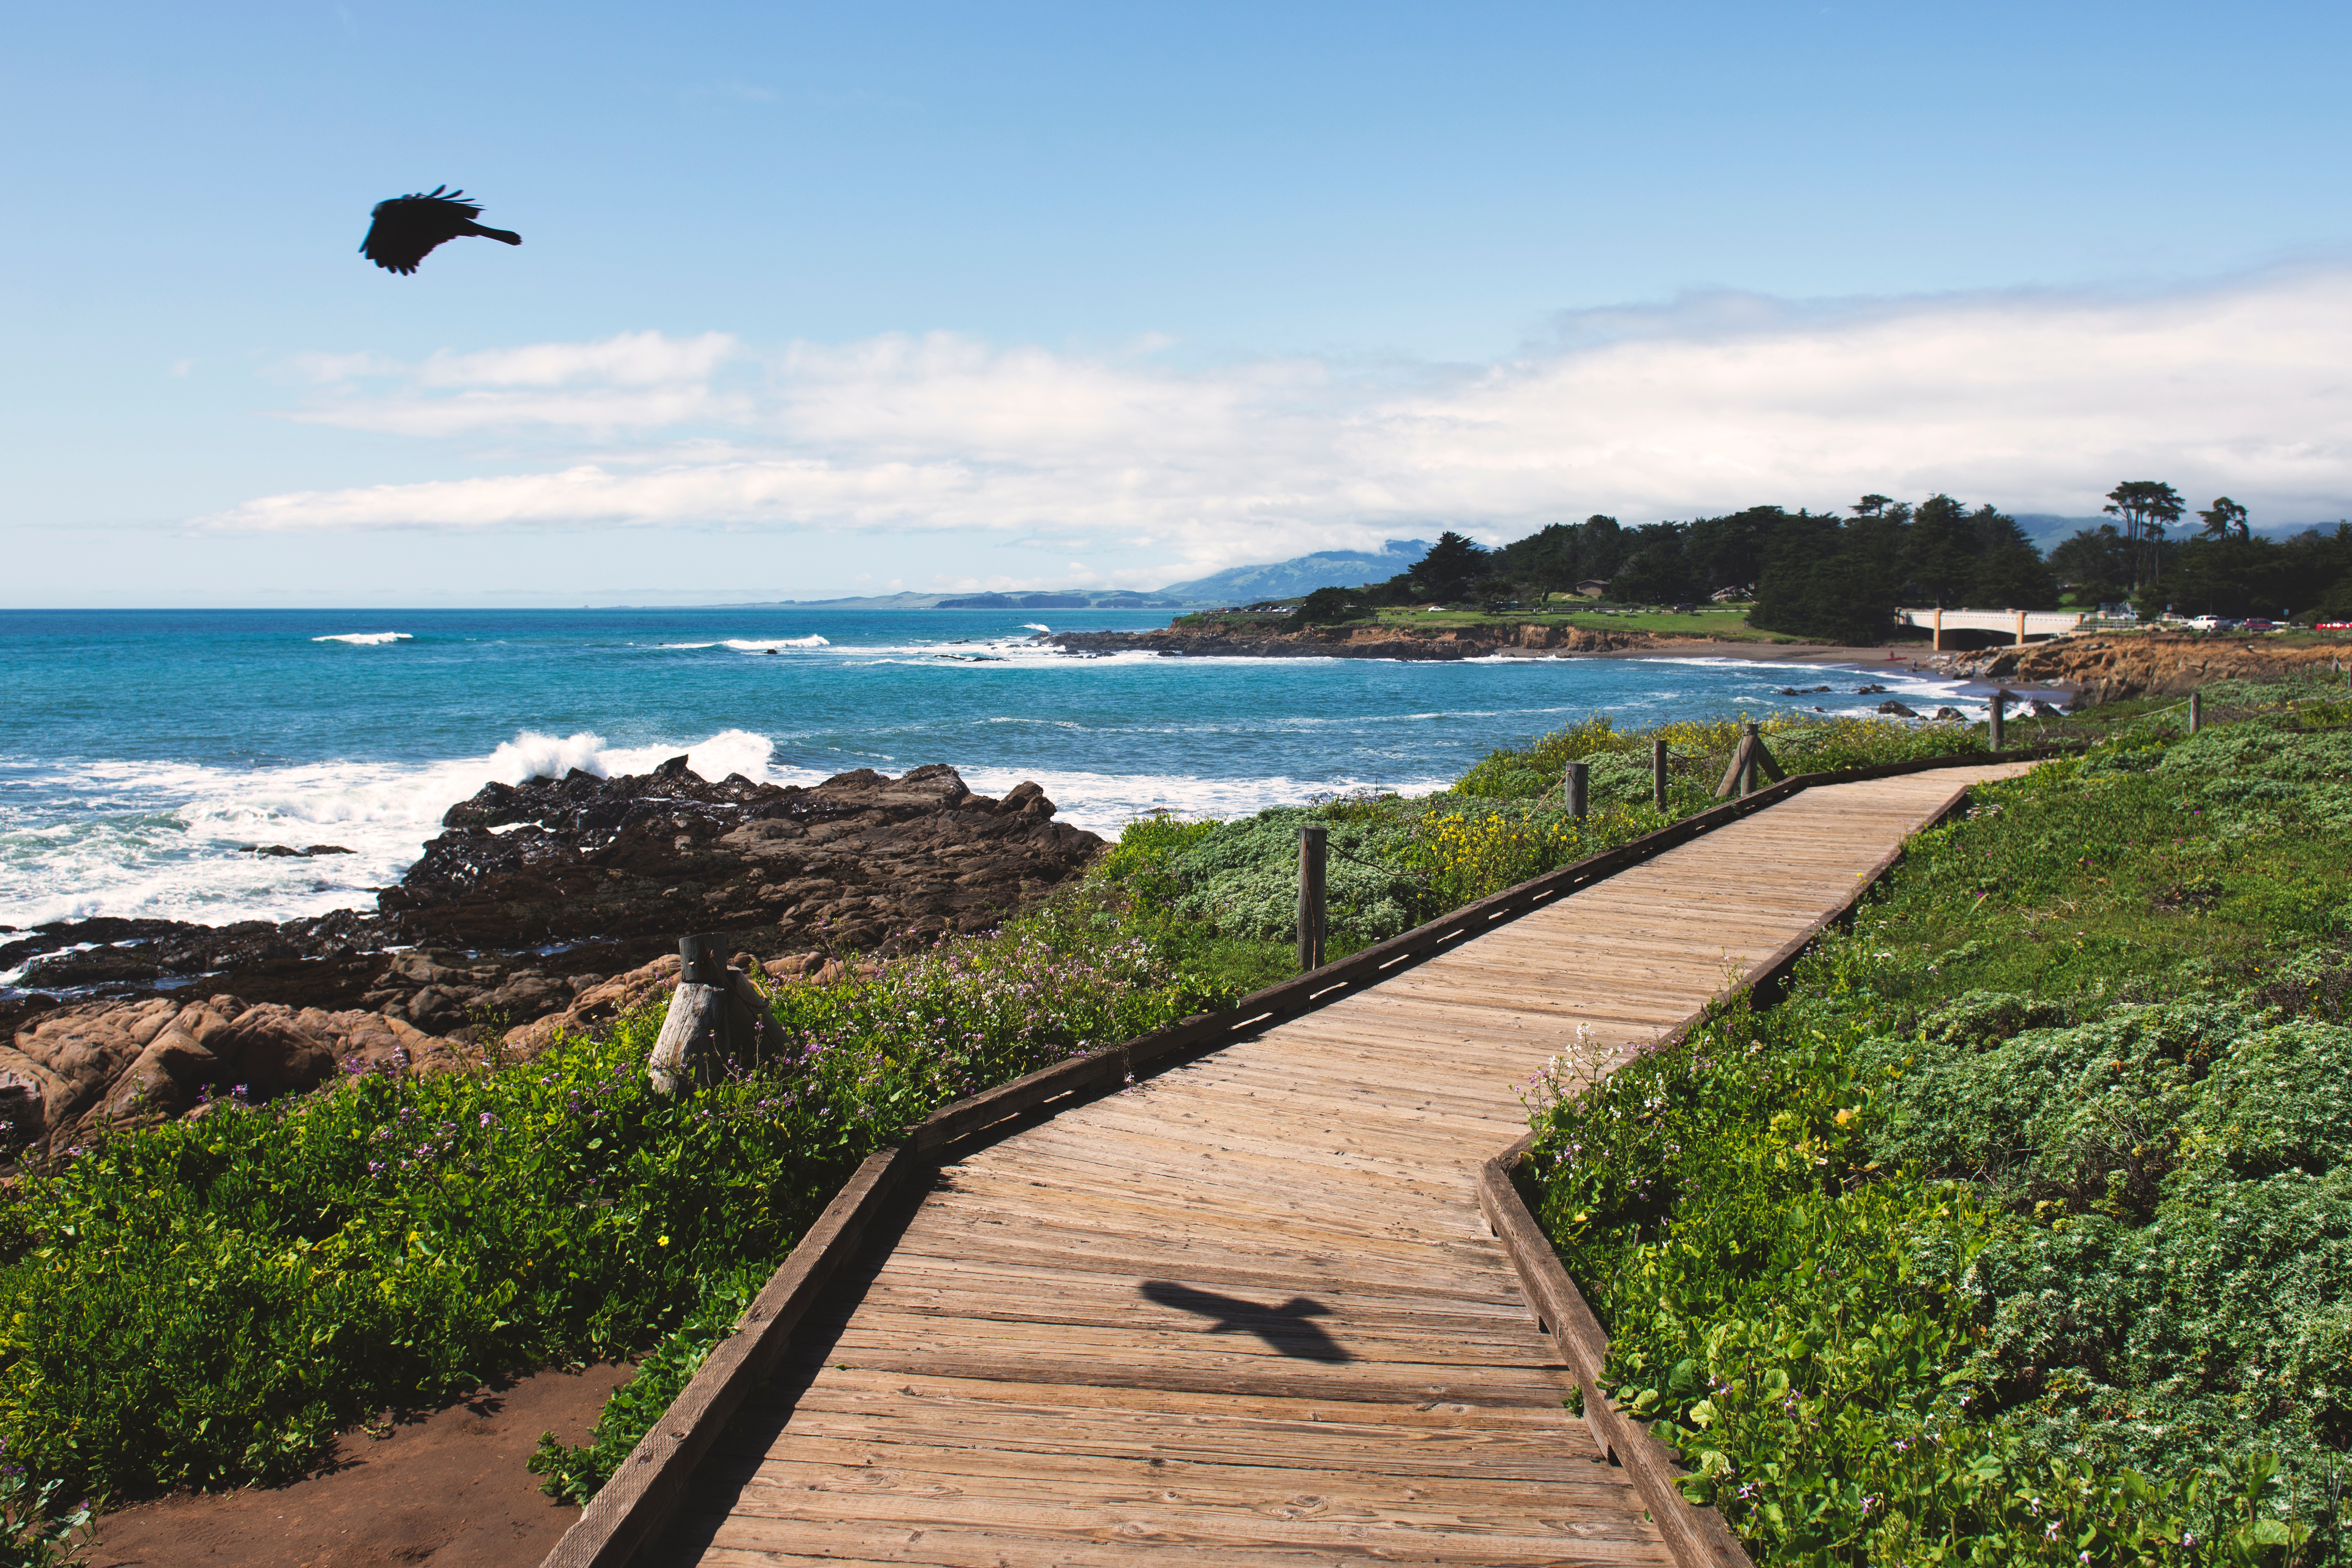
sky, ocean, coast, beach, sea, shore, walkway, coastal and oceanic landforms, seabird, bay, tourism, mountain, boardwalk, headland, cloud, vacation, promontory, wave